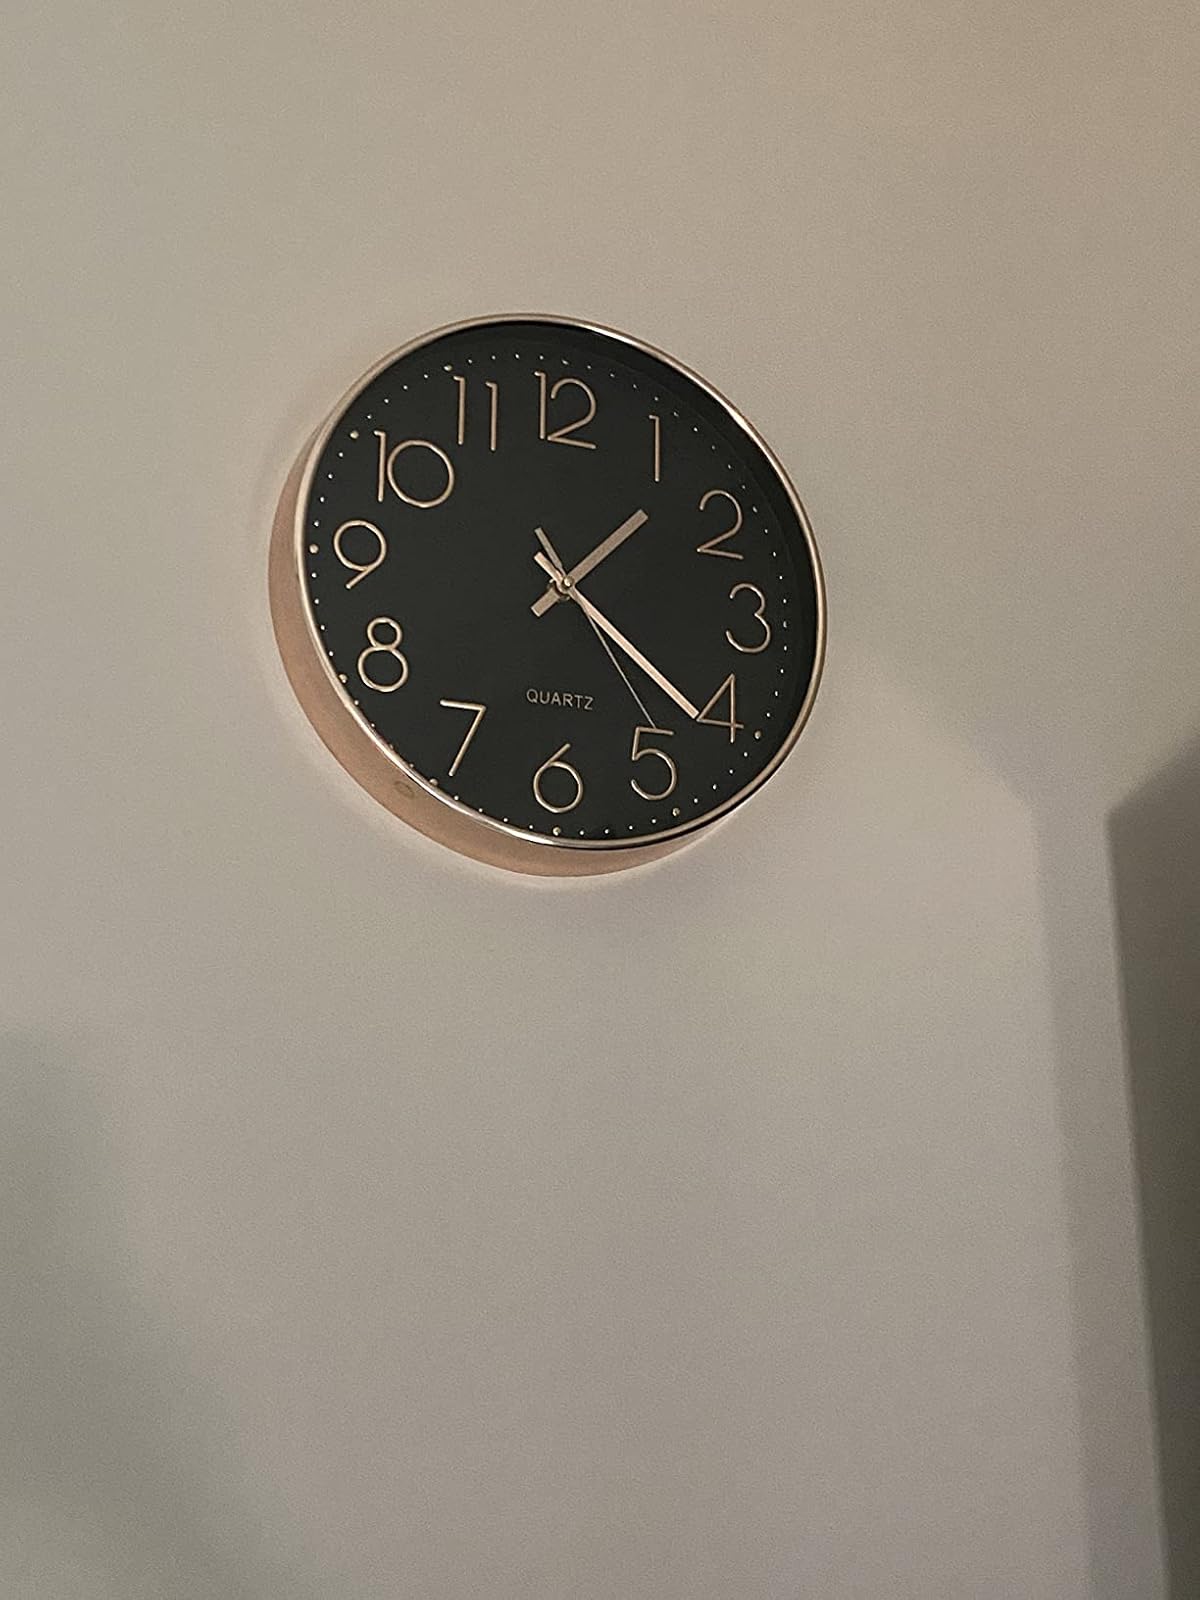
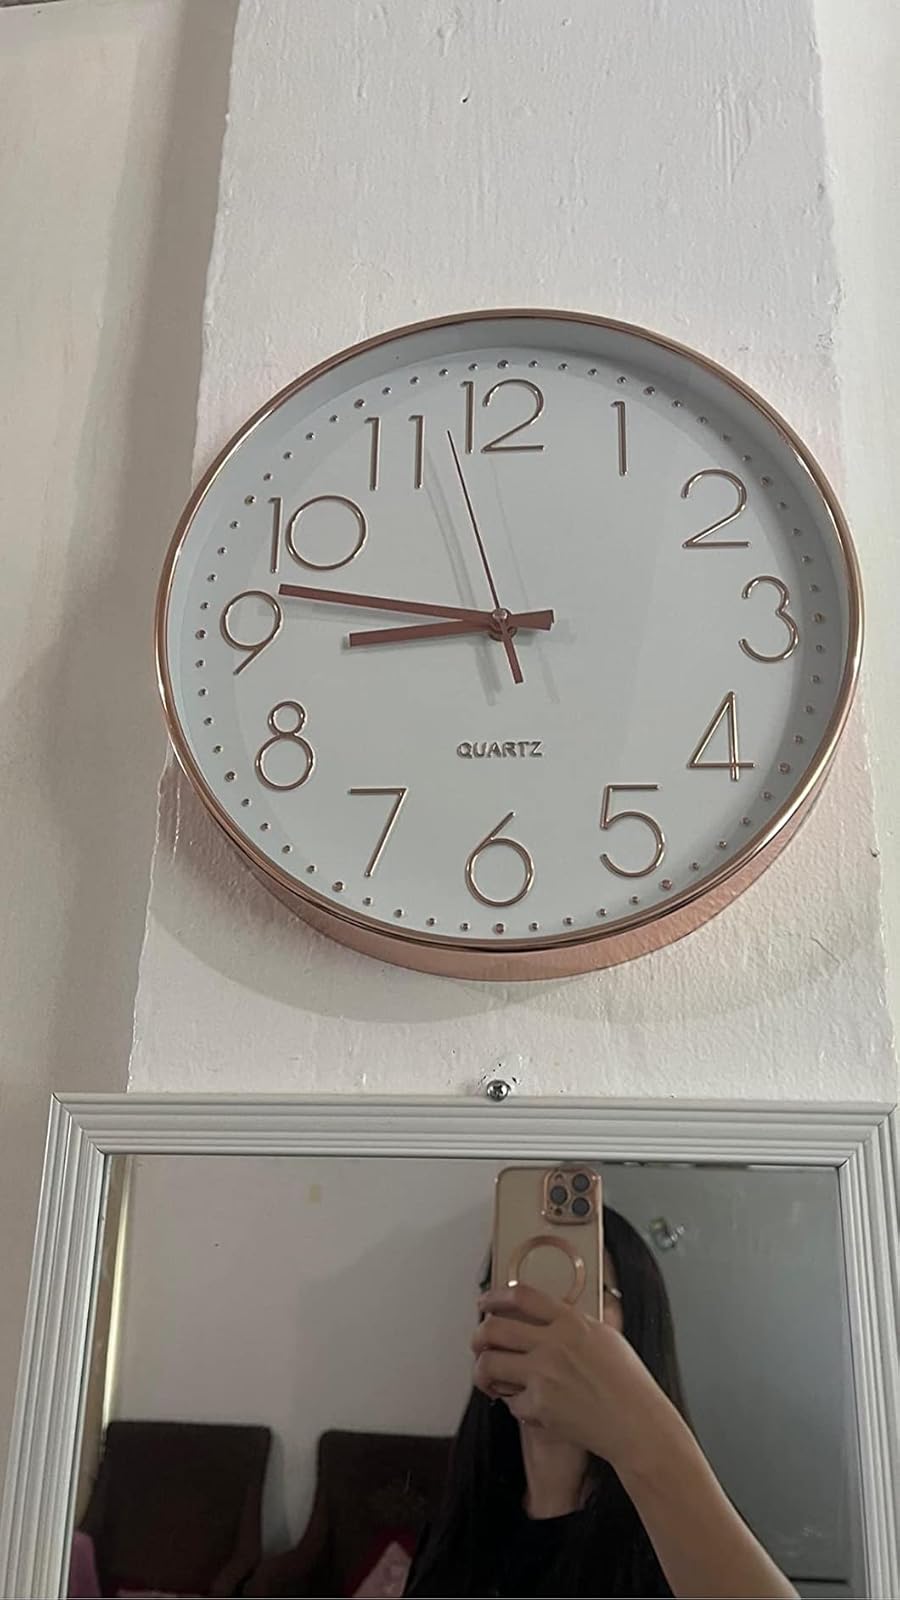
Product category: clock
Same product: no